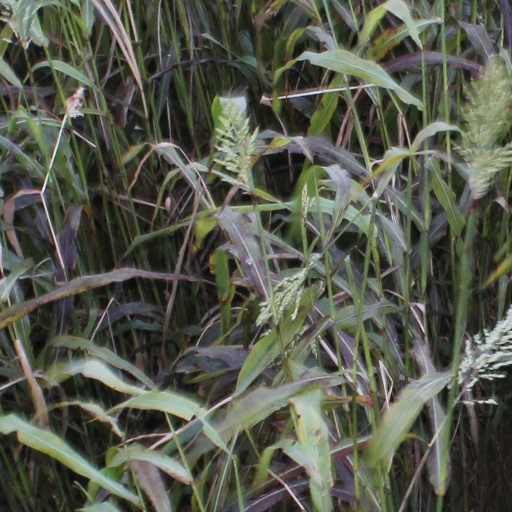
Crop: sorghum